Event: Nepal Earthquake
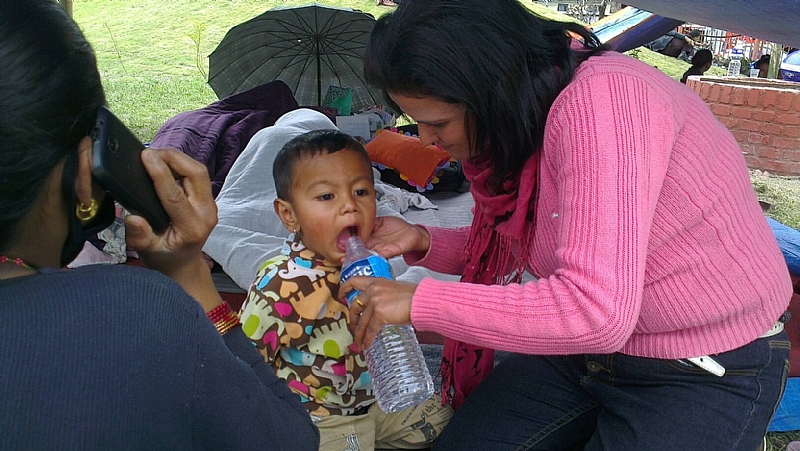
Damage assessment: no_damage